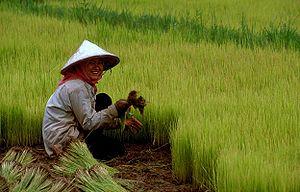
Les principales productions agricoles en valeur, au niveau mondial, selon les statistiques publiées par l'Organisation des Nations unies pour l’alimentation et l’agriculture, sont indiquées dans le tableau suivant pour l'année 2012
Un chapeau « chinois » est un large chapeau plus ou moins conique tissé à partir de plantes séchées et utilisé par les paysans en Extrême-Orient et en Asie du Sud-Est pour se protéger du soleil et de la pluie pendant les travaux des champs. Il permet également de se protéger des serpents se laissant tomber des branches, lors de balades en forêt.